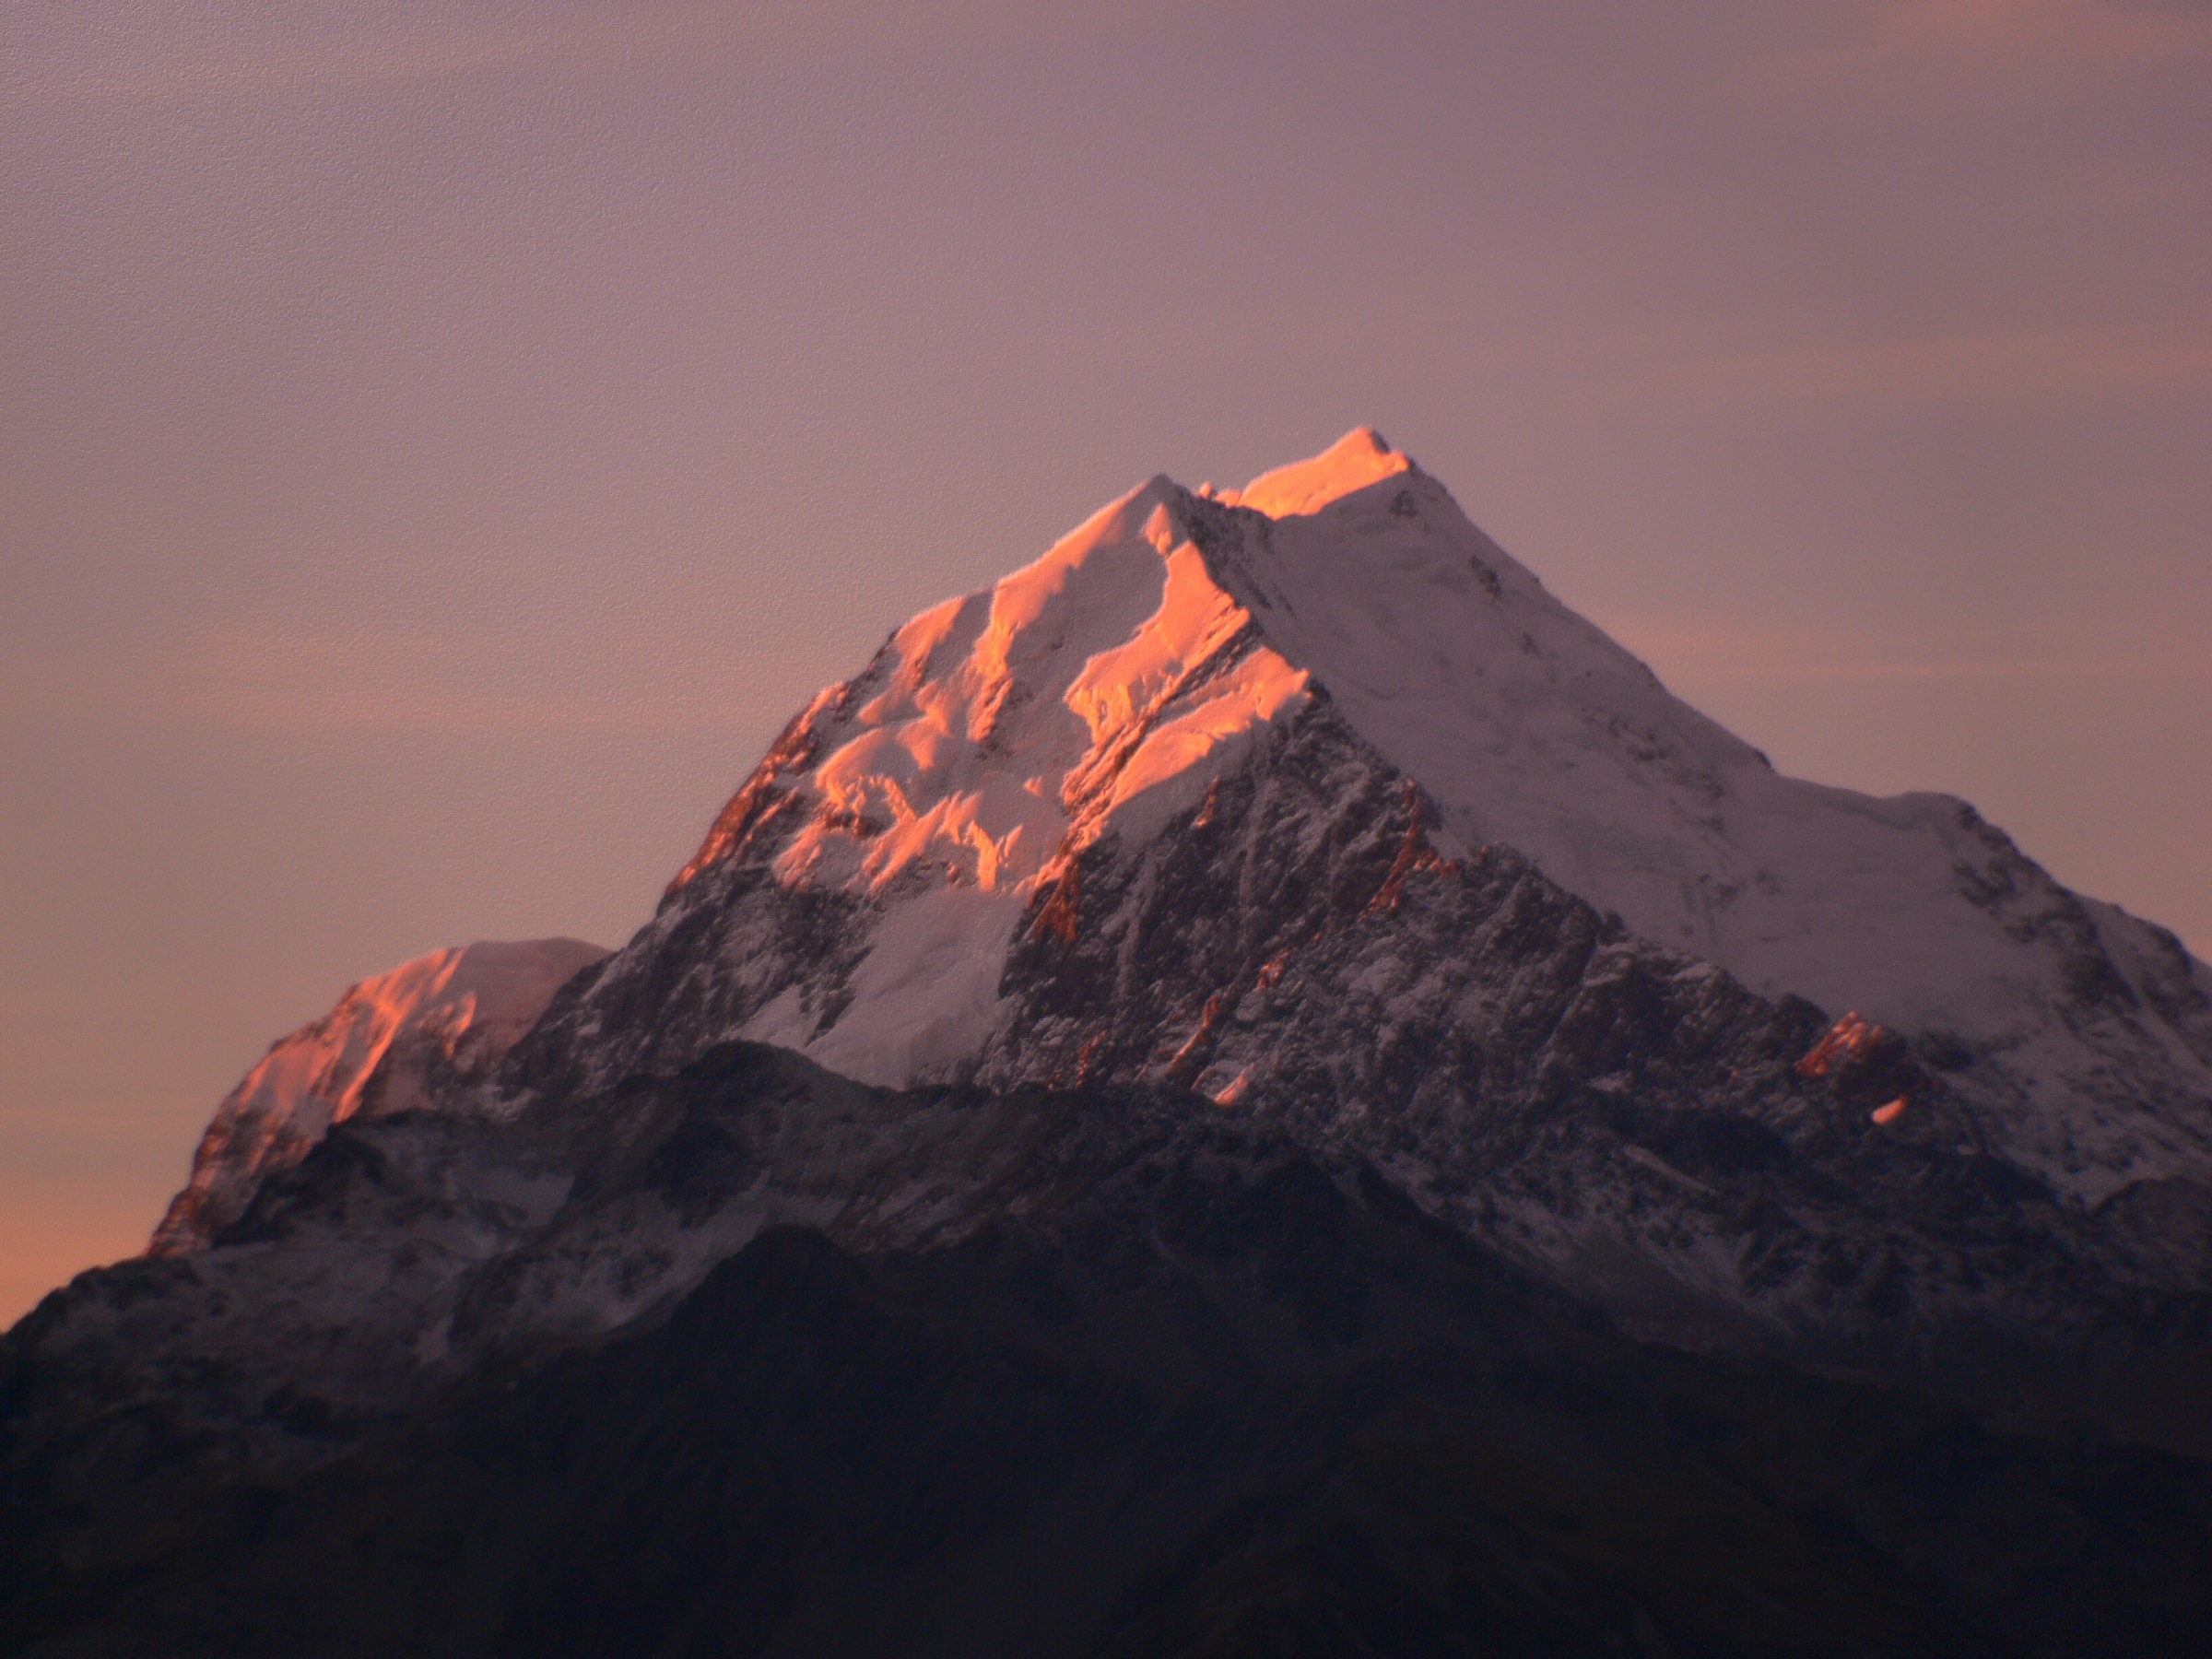
rock, mountain, sunrise, sunset, dawn, mountain range, dusk, volcano, ridge, summit, newzealand, plateau, mountcooknationalpark, mountcook, aorakimountcook, southernalpsnewzealand, mountcooksunset, grandpacifictours, landform, stratovolcano, geographical feature, mountainous landforms, geological phenomenon, volcanic landform, shield volcano